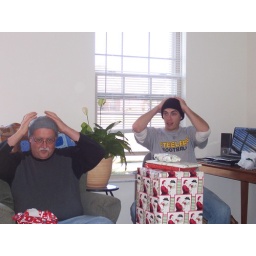
The boys pose in their hand knitted hats